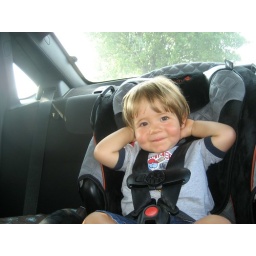
Loving being able to see whats around him as he faces forward in his new big boy car seat.